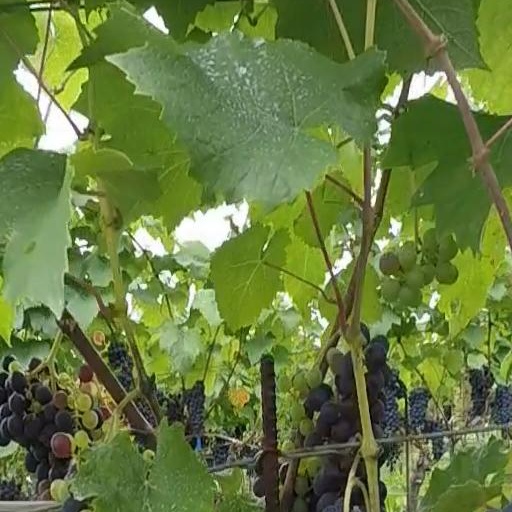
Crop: grape